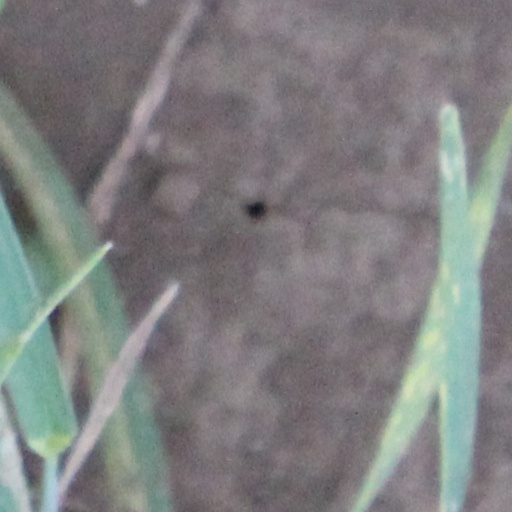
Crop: wheat